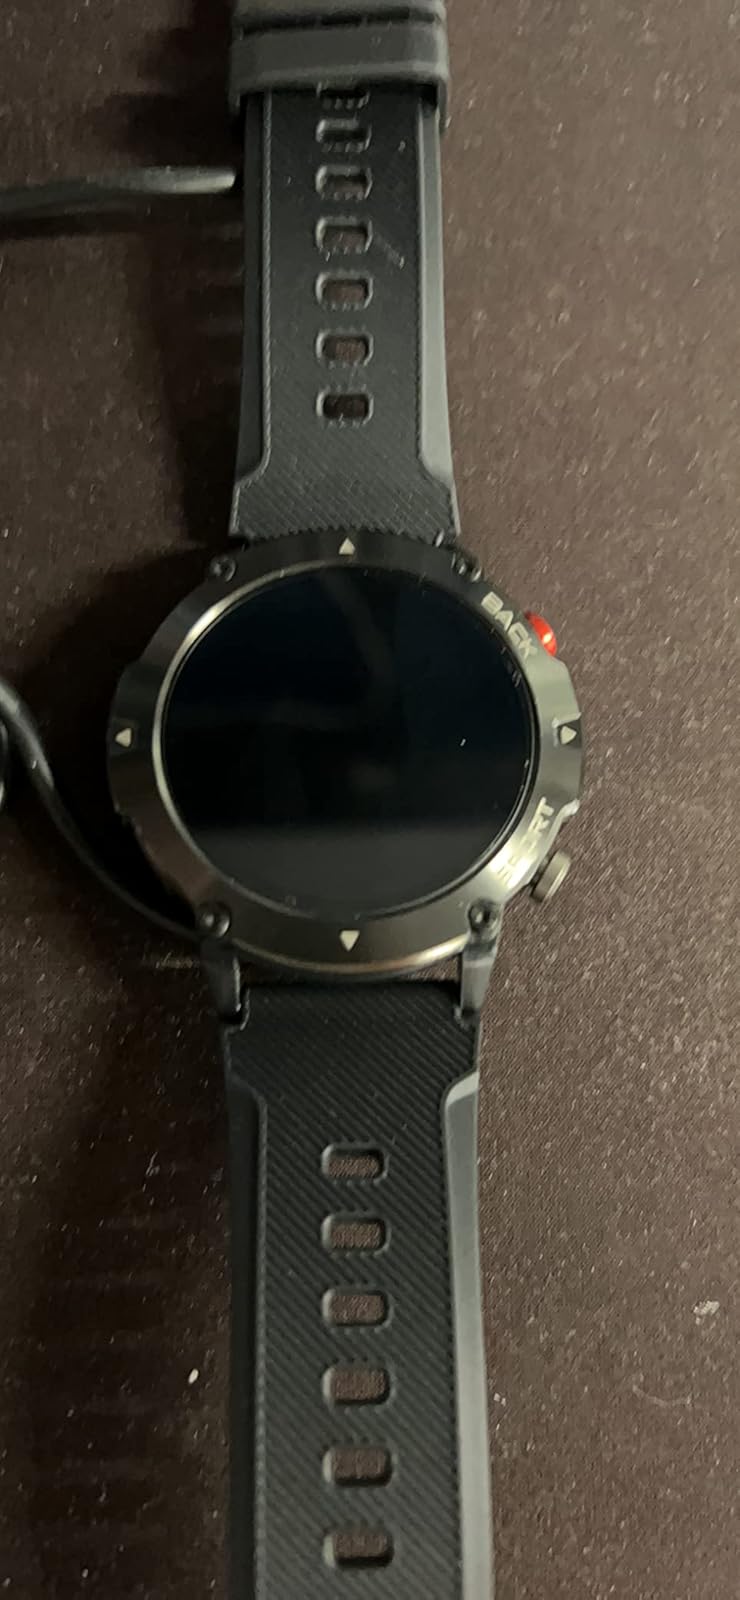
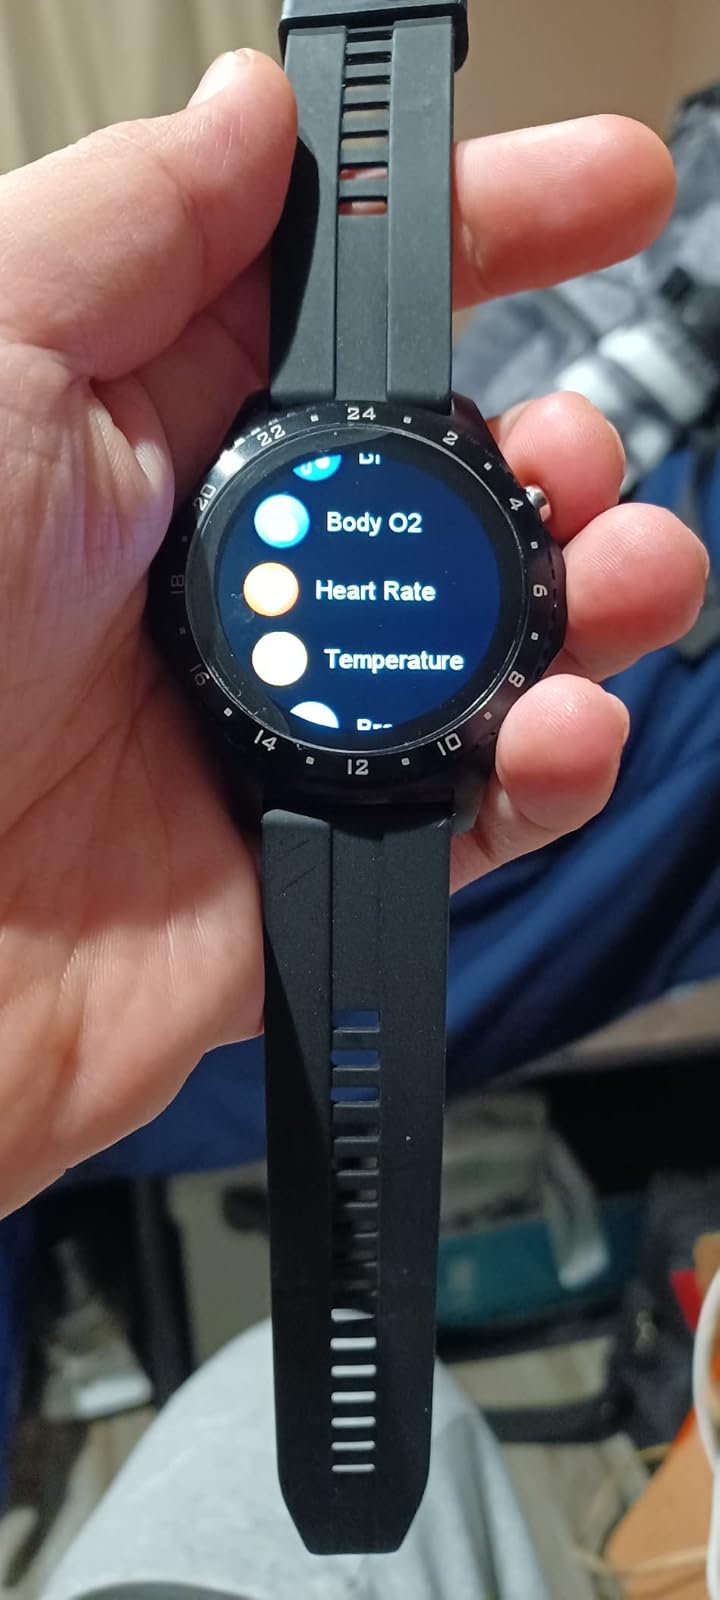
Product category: smartwatch
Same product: no